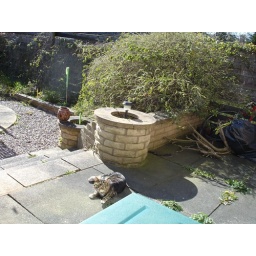
Short for Ambivolent. He's a cat who lives in our street and he loves the sunshine.